Battle of Madang

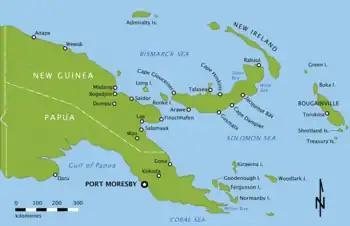
Area map of New Guinea and surrounds

Situated on the north-eastern coast of Papua New Guinea on the Schering Peninsula, which juts out into the northern part of Astrolabe Bay, Madang offers a protected deep-water port open to communication through the Vitiaz Strait and the Bismarck Sea. Established as the capital of German New Guinea prior to World War I, during the German administration of the area, the town of Madang had been known as Friedrich-Wilhelmshafen. Following the war, the area had been placed under Australian administration in 1920 and had subsequently been renamed. The pre-war population of the area was estimated at around 25,000 to 30,000 indigenous inhabitants within the greater Madang area, with under 100 Asians and around 200 Europeans. The European population was largely evacuated from the town in late 1941 and early 1942.